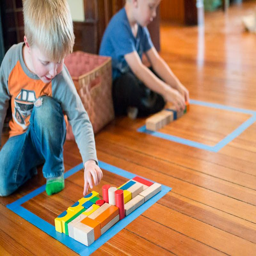
make a puzzle on the floor with a simple shape and fill it in with blocks .